MV Waimarama

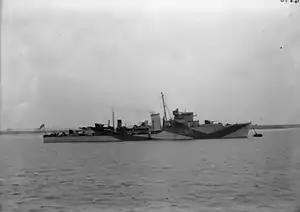
, which rescued survivors from "Waimarama" and "Melbourne Star"

In the war "Waimarama" had been converted into a defensively equipped merchant ship (DEMS). For a cargo ship that typically meant one 4-inch or 4.7-inch naval gun on the stern, a small number of machine guns for anti-aircraft cover and, on larger cargo ships such as "Waimarama", possibly a 3-inch anti-aircraft gun as well.